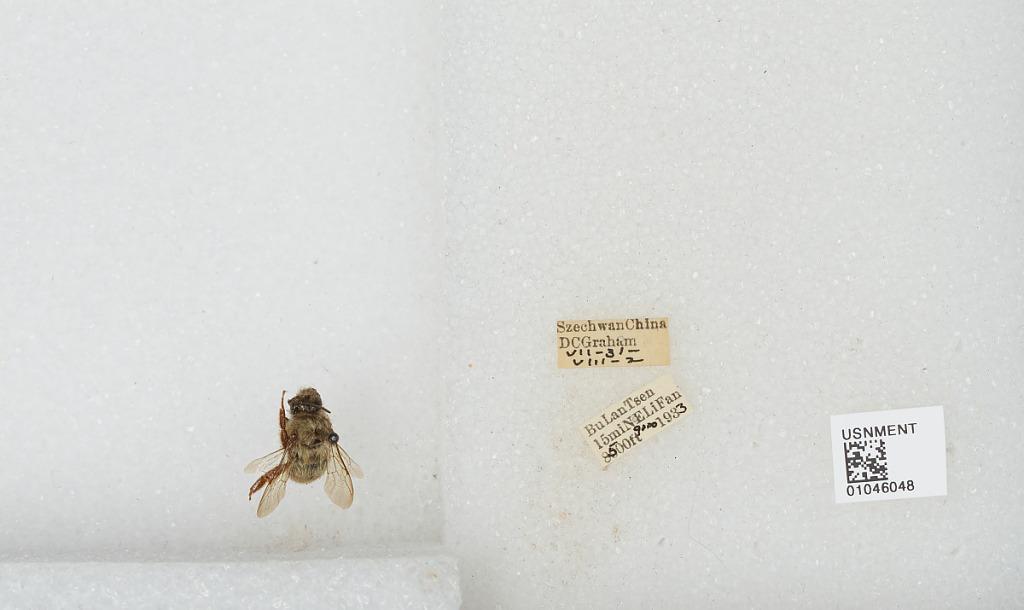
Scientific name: Bombus sp.
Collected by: D. Graham
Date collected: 1933-7-31
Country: China
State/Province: Sichuan
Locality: Bu Lan Tsen 15 miles NE Li Fan